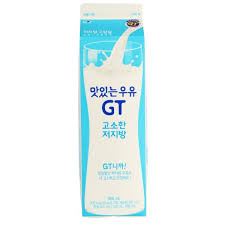
Label: paper